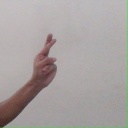
अक्षर: र